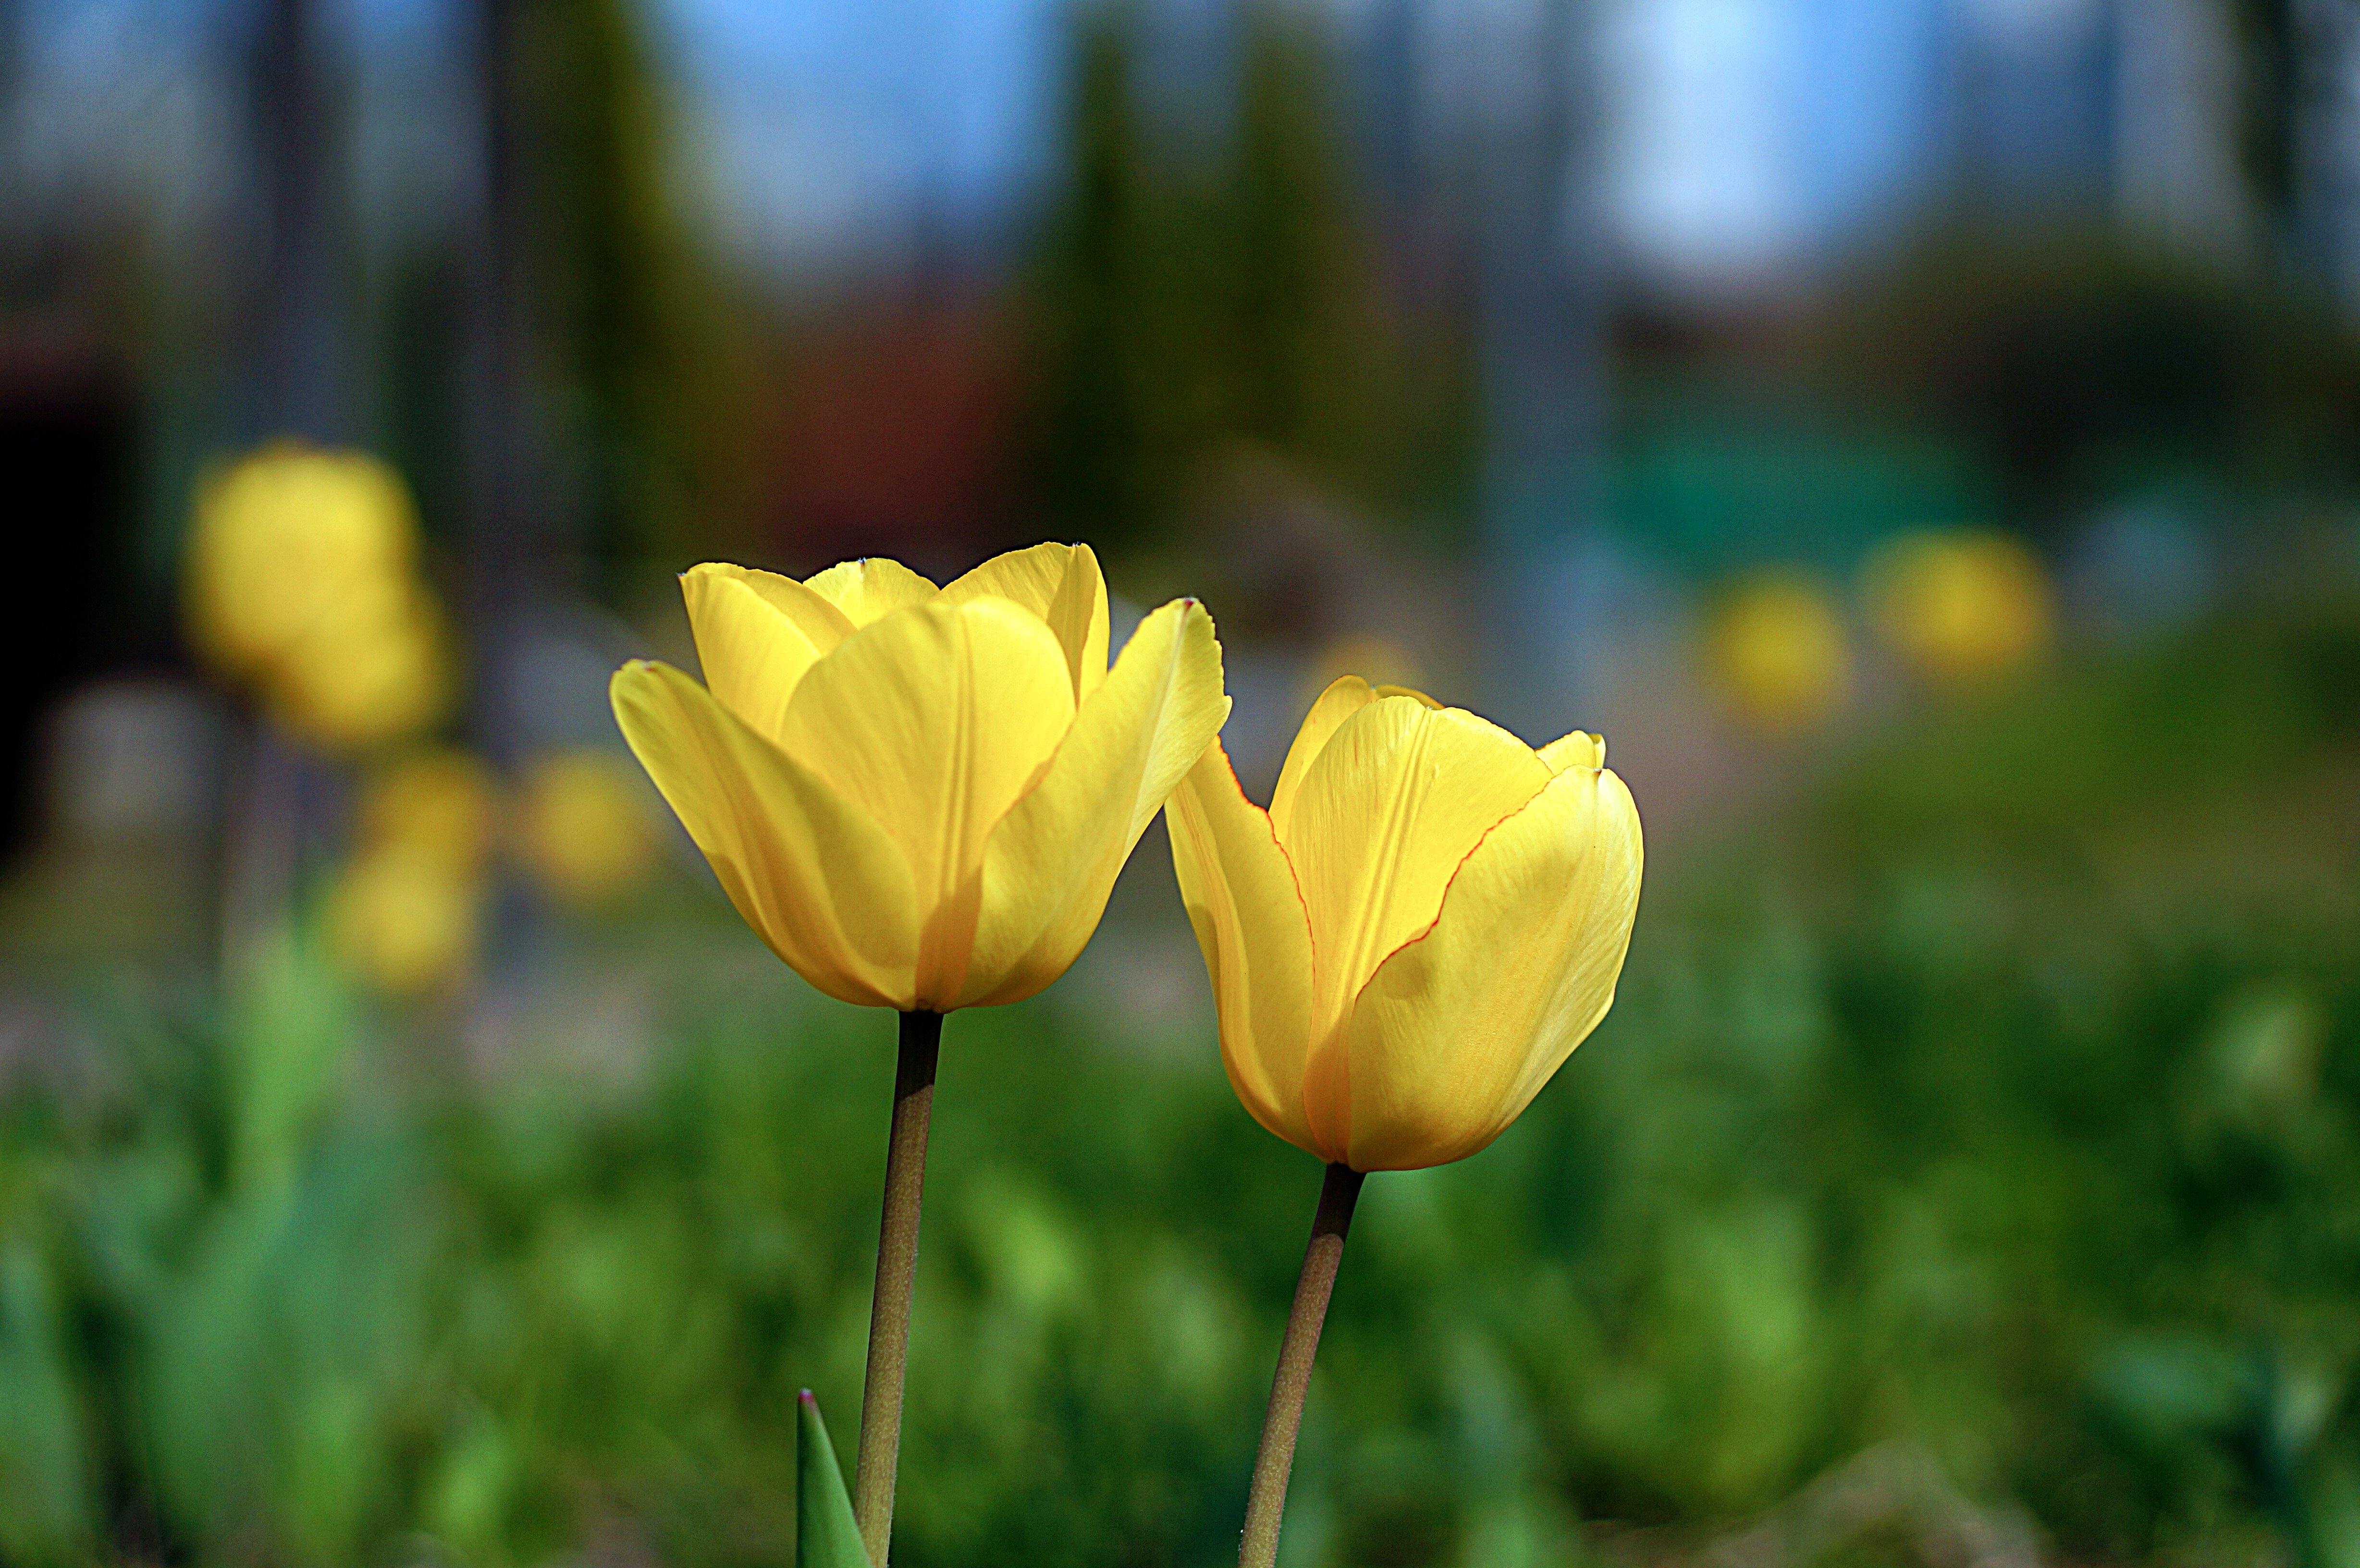
spring flower, spring, flower, suwon, korea, plant, natural landscape, petal, grass, meadow, herbaceous plant, landscape, flowering plant, grassland, field, bud, macro photography, annual plant, wildlife, plant stem, Pedicel, lily family, crocus, poppy family, wildflower, coquelicot, evening primrose family, Forb, tree